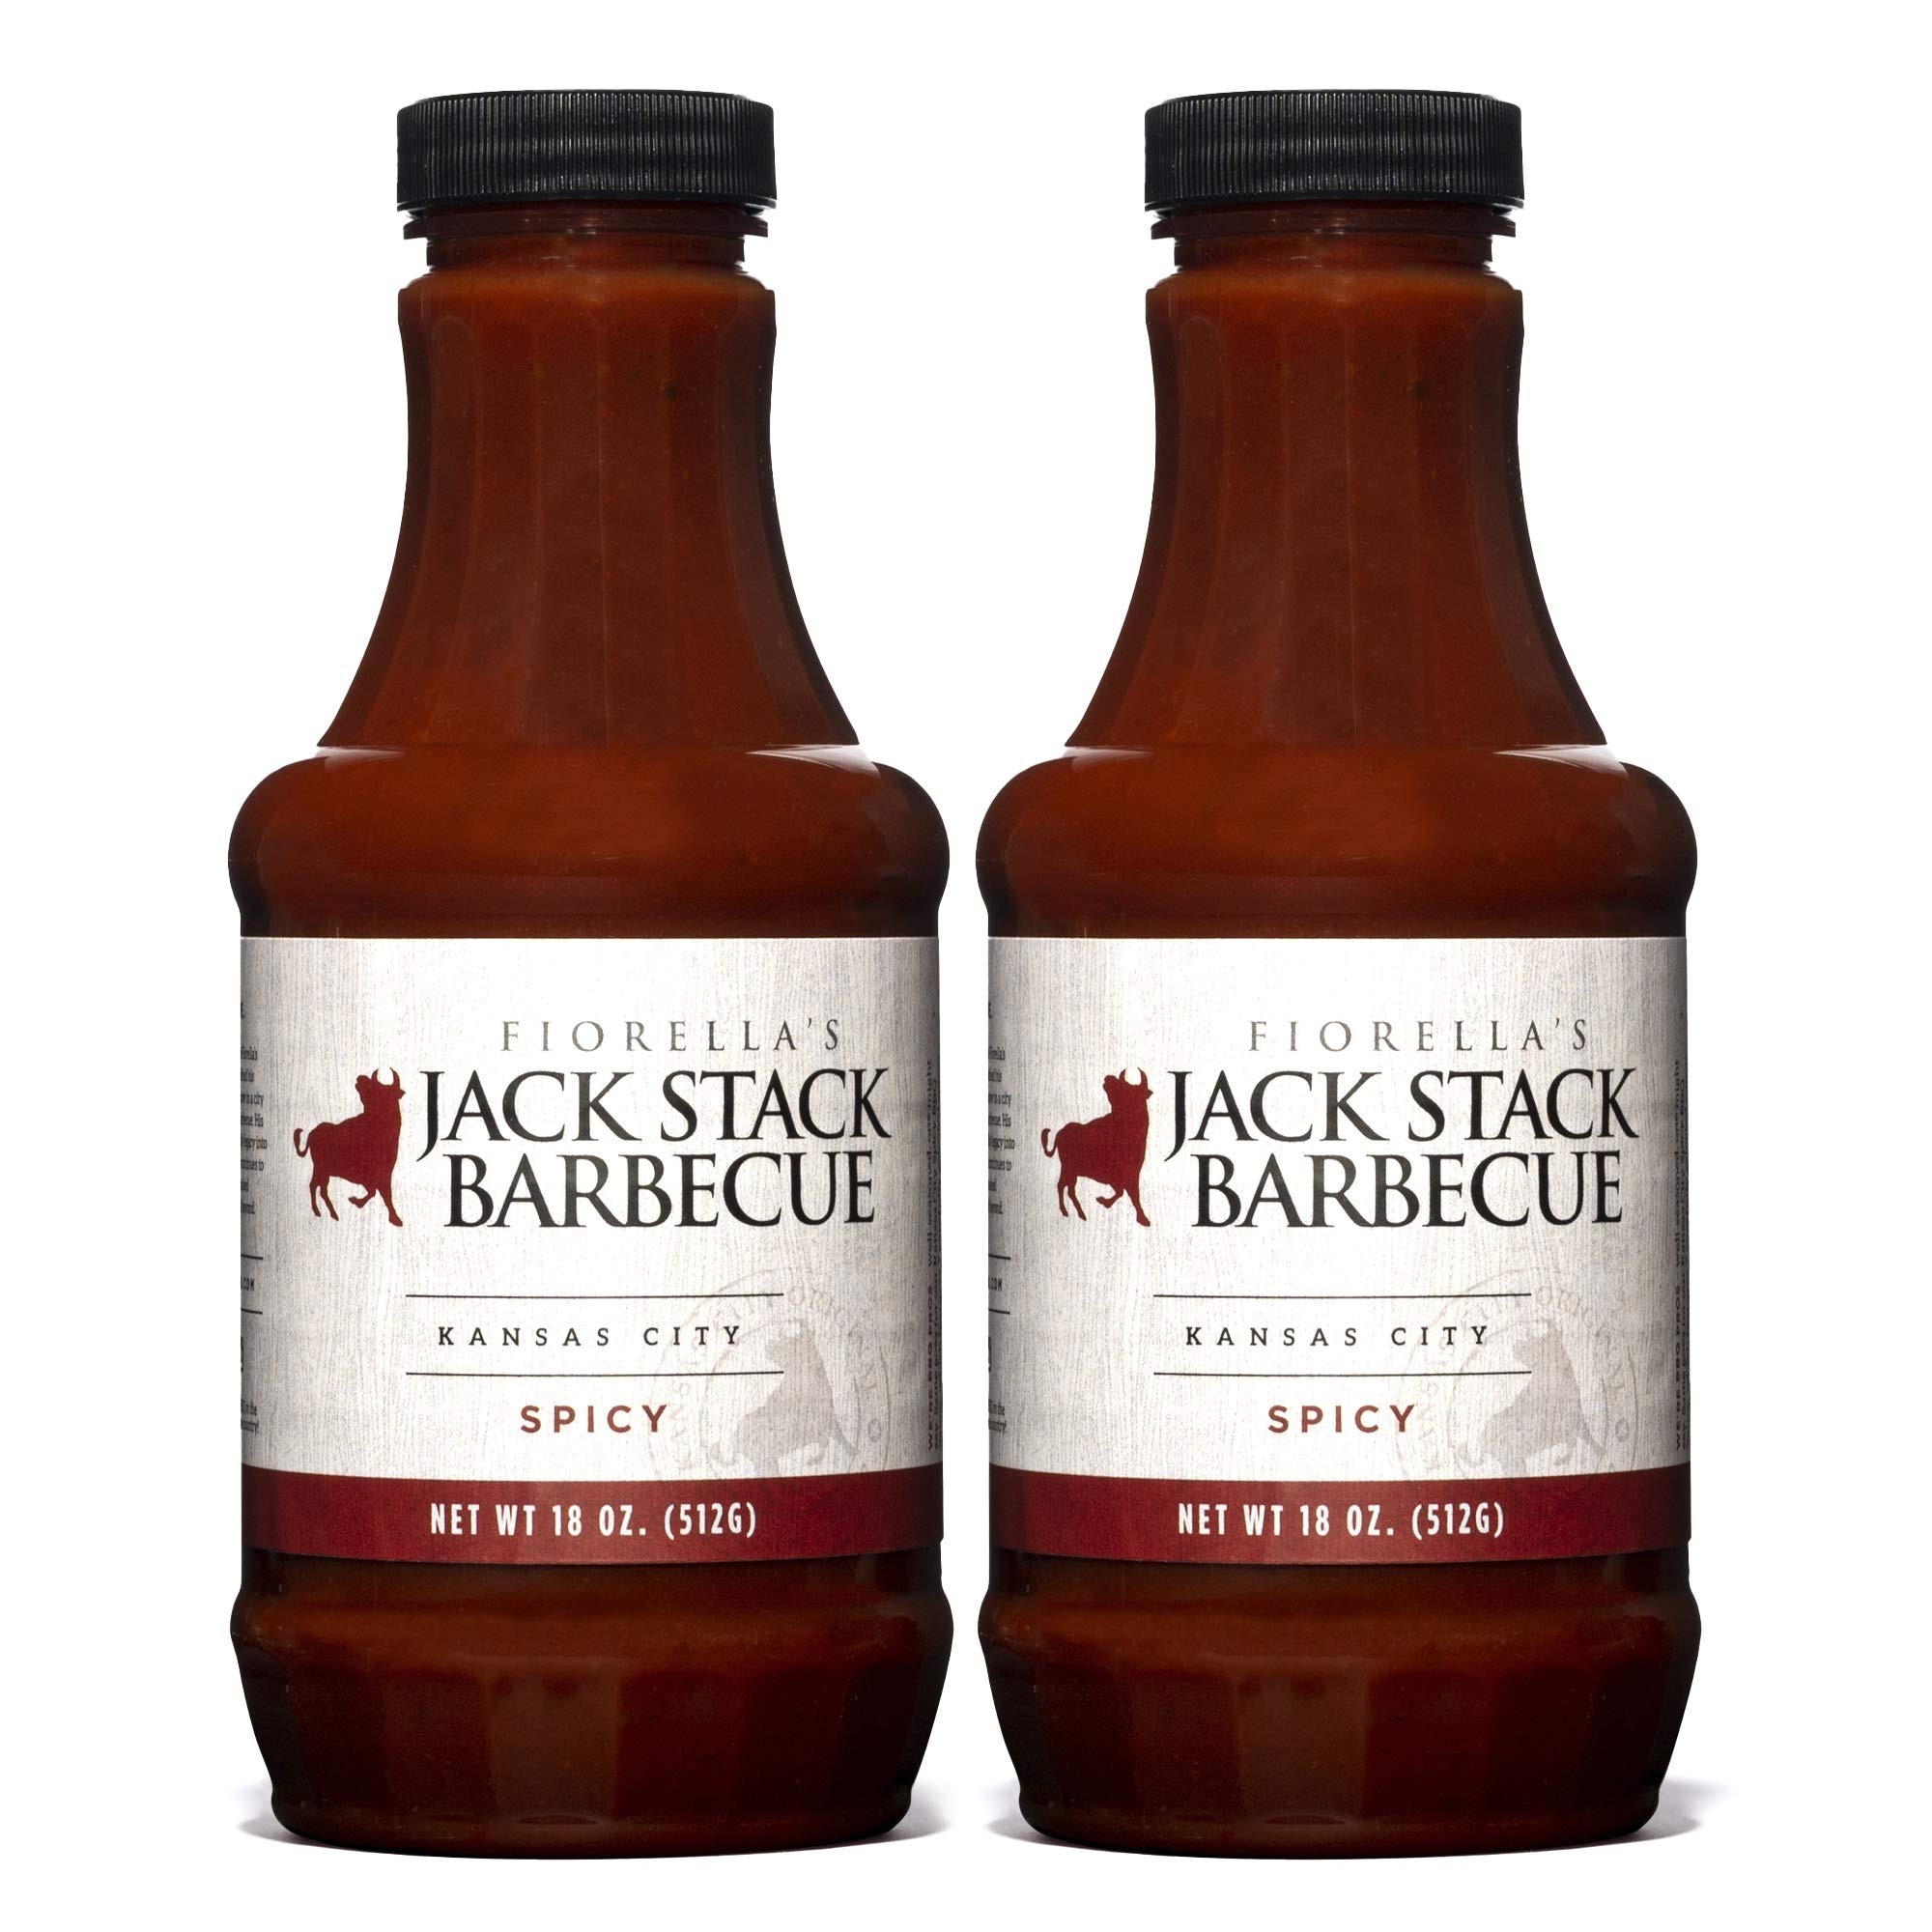
Item Name: Jack Stack Barbecue Spicy Sauce - Kansas City BBQ Sauce - Spicy Smoked KC BBQ Sauce (2 Pack, 18oz Bottles)
Bullet Point 1: JACK STACK SPICY BARBECUE SAUCE: This Kansas City sauce features a subtle smoky blending of spicy and tangy flavors with a medium kick of cayenne pepper. Our slow cooked blend gives you a flavor that you'll want to put on everything you eat.
Bullet Point 2: MADE TO PERFECTION: Made in the finest KC traditions Jack Stack BBQ sauces are made with the finest ingredients like garlic, tomato, molasses, cayenne, onion and more. The unforgettable smoked taste comes from our small batch cooking process that ensures the deep full flavors of our recipes come out in every bottle.
Bullet Point 3: BARBECUE WITH THE BEST: Jack Stack Spicy BBQ Sauce is the perfect medium flavor for a huge variety of meats! It's perfect for wings, ribs, pork, chicken, brisket, beef, steak, marinades, meatballs, burgers, vegetables and more! Try it in all your favorite recipes!
Bullet Point 4: PERFECT FOR YOUR DIET: Jack Stack BBQ Sauces and Spices are all gluten free, soy free, nut free, dairy free, vegetarian, and low in sugar. Try our original, spicy, and hot barbecue sauces as well as our all purpose, meat & poultry, and steak dry rub seasonings!
Bullet Point 5: FIORELLA'S JACK STACK BARBECUE: We maintain the same history of delectable BBQ sauces that have made Jack Stack a respected name in barbecue for over 60 years. The explosive hickory smoked flavors of Jack Stack are alive in our sauces and seasonings.
Product Description: <b>Jack Stack Barbecue: Spicy BBQ Sauce (2 Pack, 18 oz Bottles)</b><br><br>Make a more delicious meal with a gourmet barbecue sauce made in the finest Kansas City traditions. You can capture the incredible flavors of 60 years of Jack Stack tradition with our KC BBQ sauce. Cook how you like, Jack Stack is a perfect marinade, glaze, or dipping sauce.<br><br>You're going to fall in love with the subtle mixture of spicy and tangy flavors in Jack Stack Spicy. This sauce has a medium spice level with a kick of cayenne pepper. This is a smoky sauce with just enough spice that lets the natural flavors of your meat take center stage. For a hotter experience, try Jack Stack Hot!<br><br>Jack Stack makes a perfect gift for the smoking, grilling, barbecuing fanatic in your life. Each bottle of sauce is gluten free, soy free, nut free, dairy free, vegetarian, and low in sugar. This sauce is perfect for making wings, ribs, pork chicken, brisket, beef steak, meatballs, hamburgers, vegetables, and more! Jack Stack makes the best barbecue and now you can too!<b>Our Sauce</b><li>Natural Flavors like Molasses, Tomato, Vinegar, Garlic, Onion, and More<li>Small Batch Made<li>Unforgetable Smoked Flavor<li>A Tradition of Excellence<li>Always Delicious<br><br>Fiorella's Jack Stack Barbecue has been an American BBQ staple for over 60 years. We make sauces and spices in the finest traditions of Kansas City and our own family recipes. If you're looking for the authentic artisan flavors of USA barbecuing excellence, you've found them. Jack Stack was Zagat's "Highest Rated BBQ in the Country". Put the best on your table with Jack Stack.<br><br>
Value: 36.0
Unit: Ounce

Price: 9.51